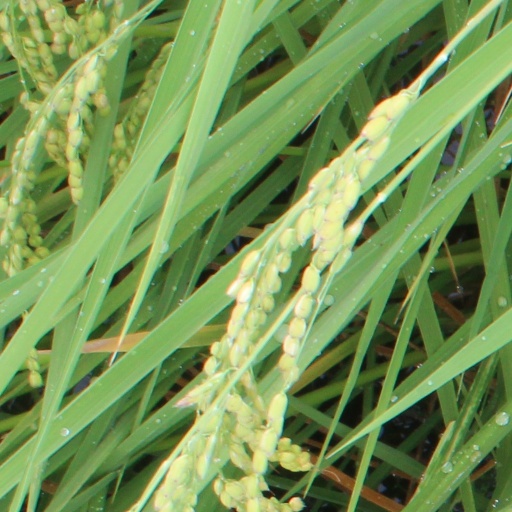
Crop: rice